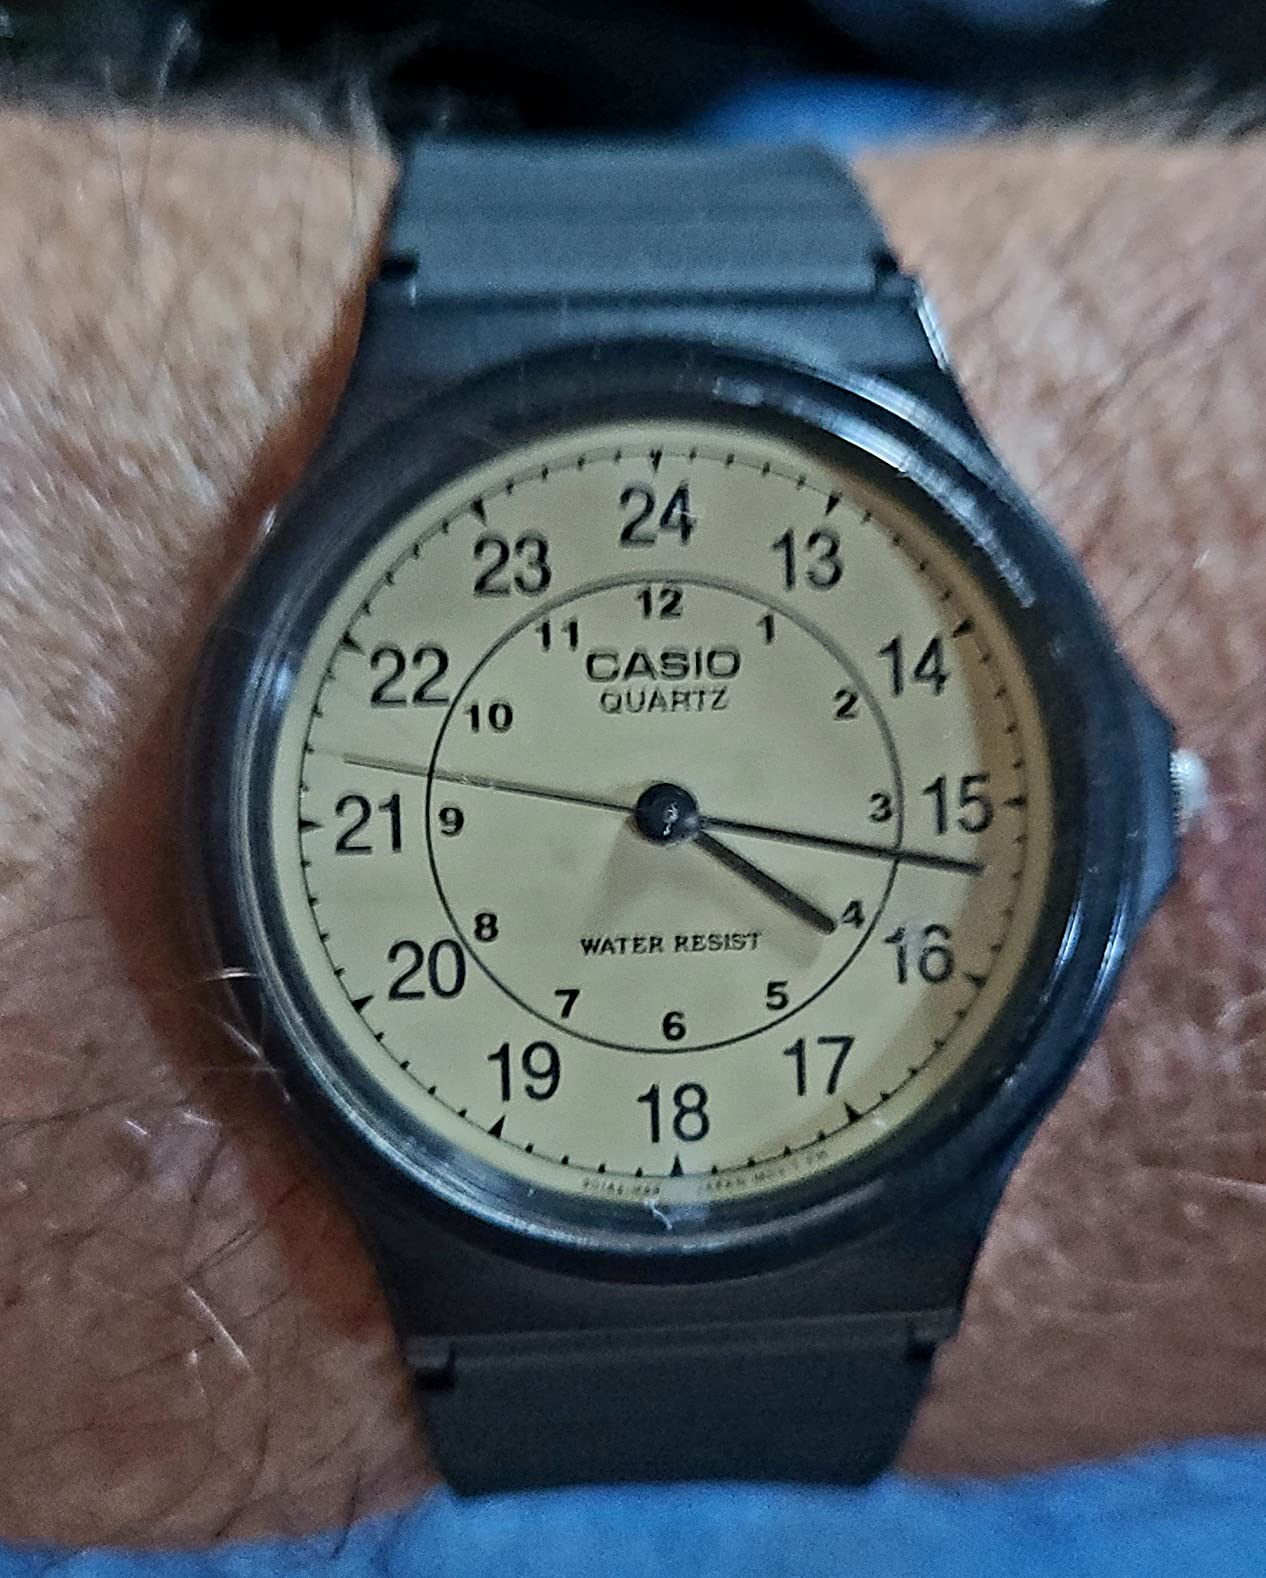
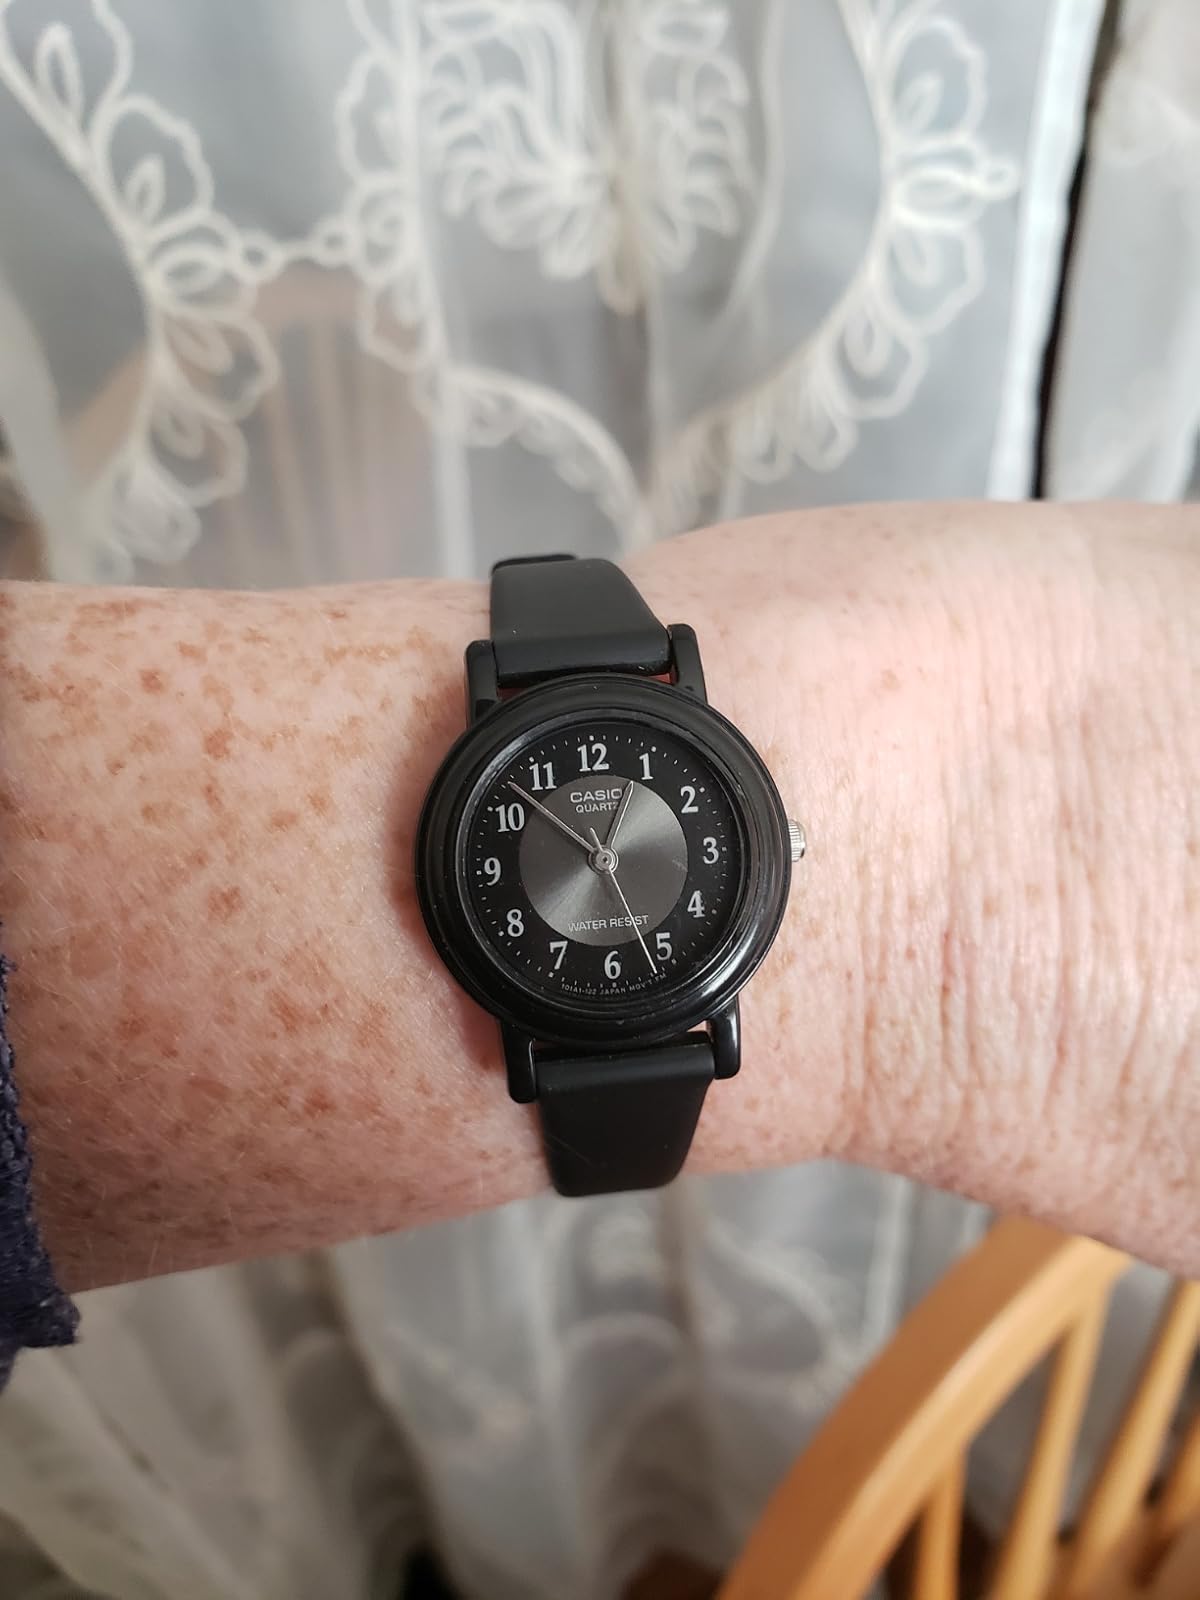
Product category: accessories_watch
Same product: no